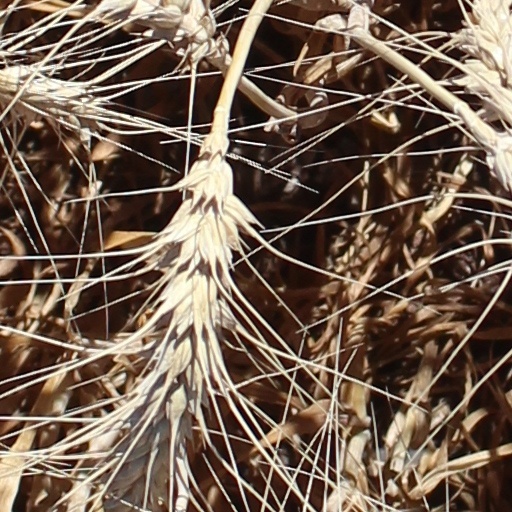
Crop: wheat